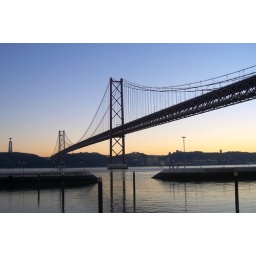
&amp;quot;The hardest thing in life is to know which bridge to cross and which to burn.&amp;quot; David Russell